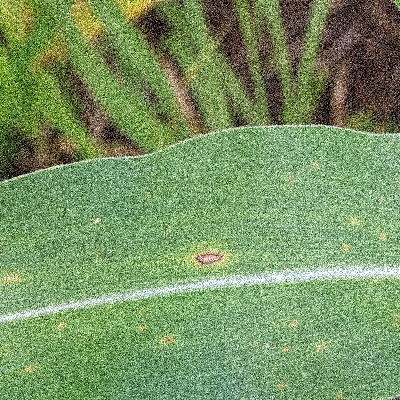
Label: Corn_(Maize)___Leaf_Spot